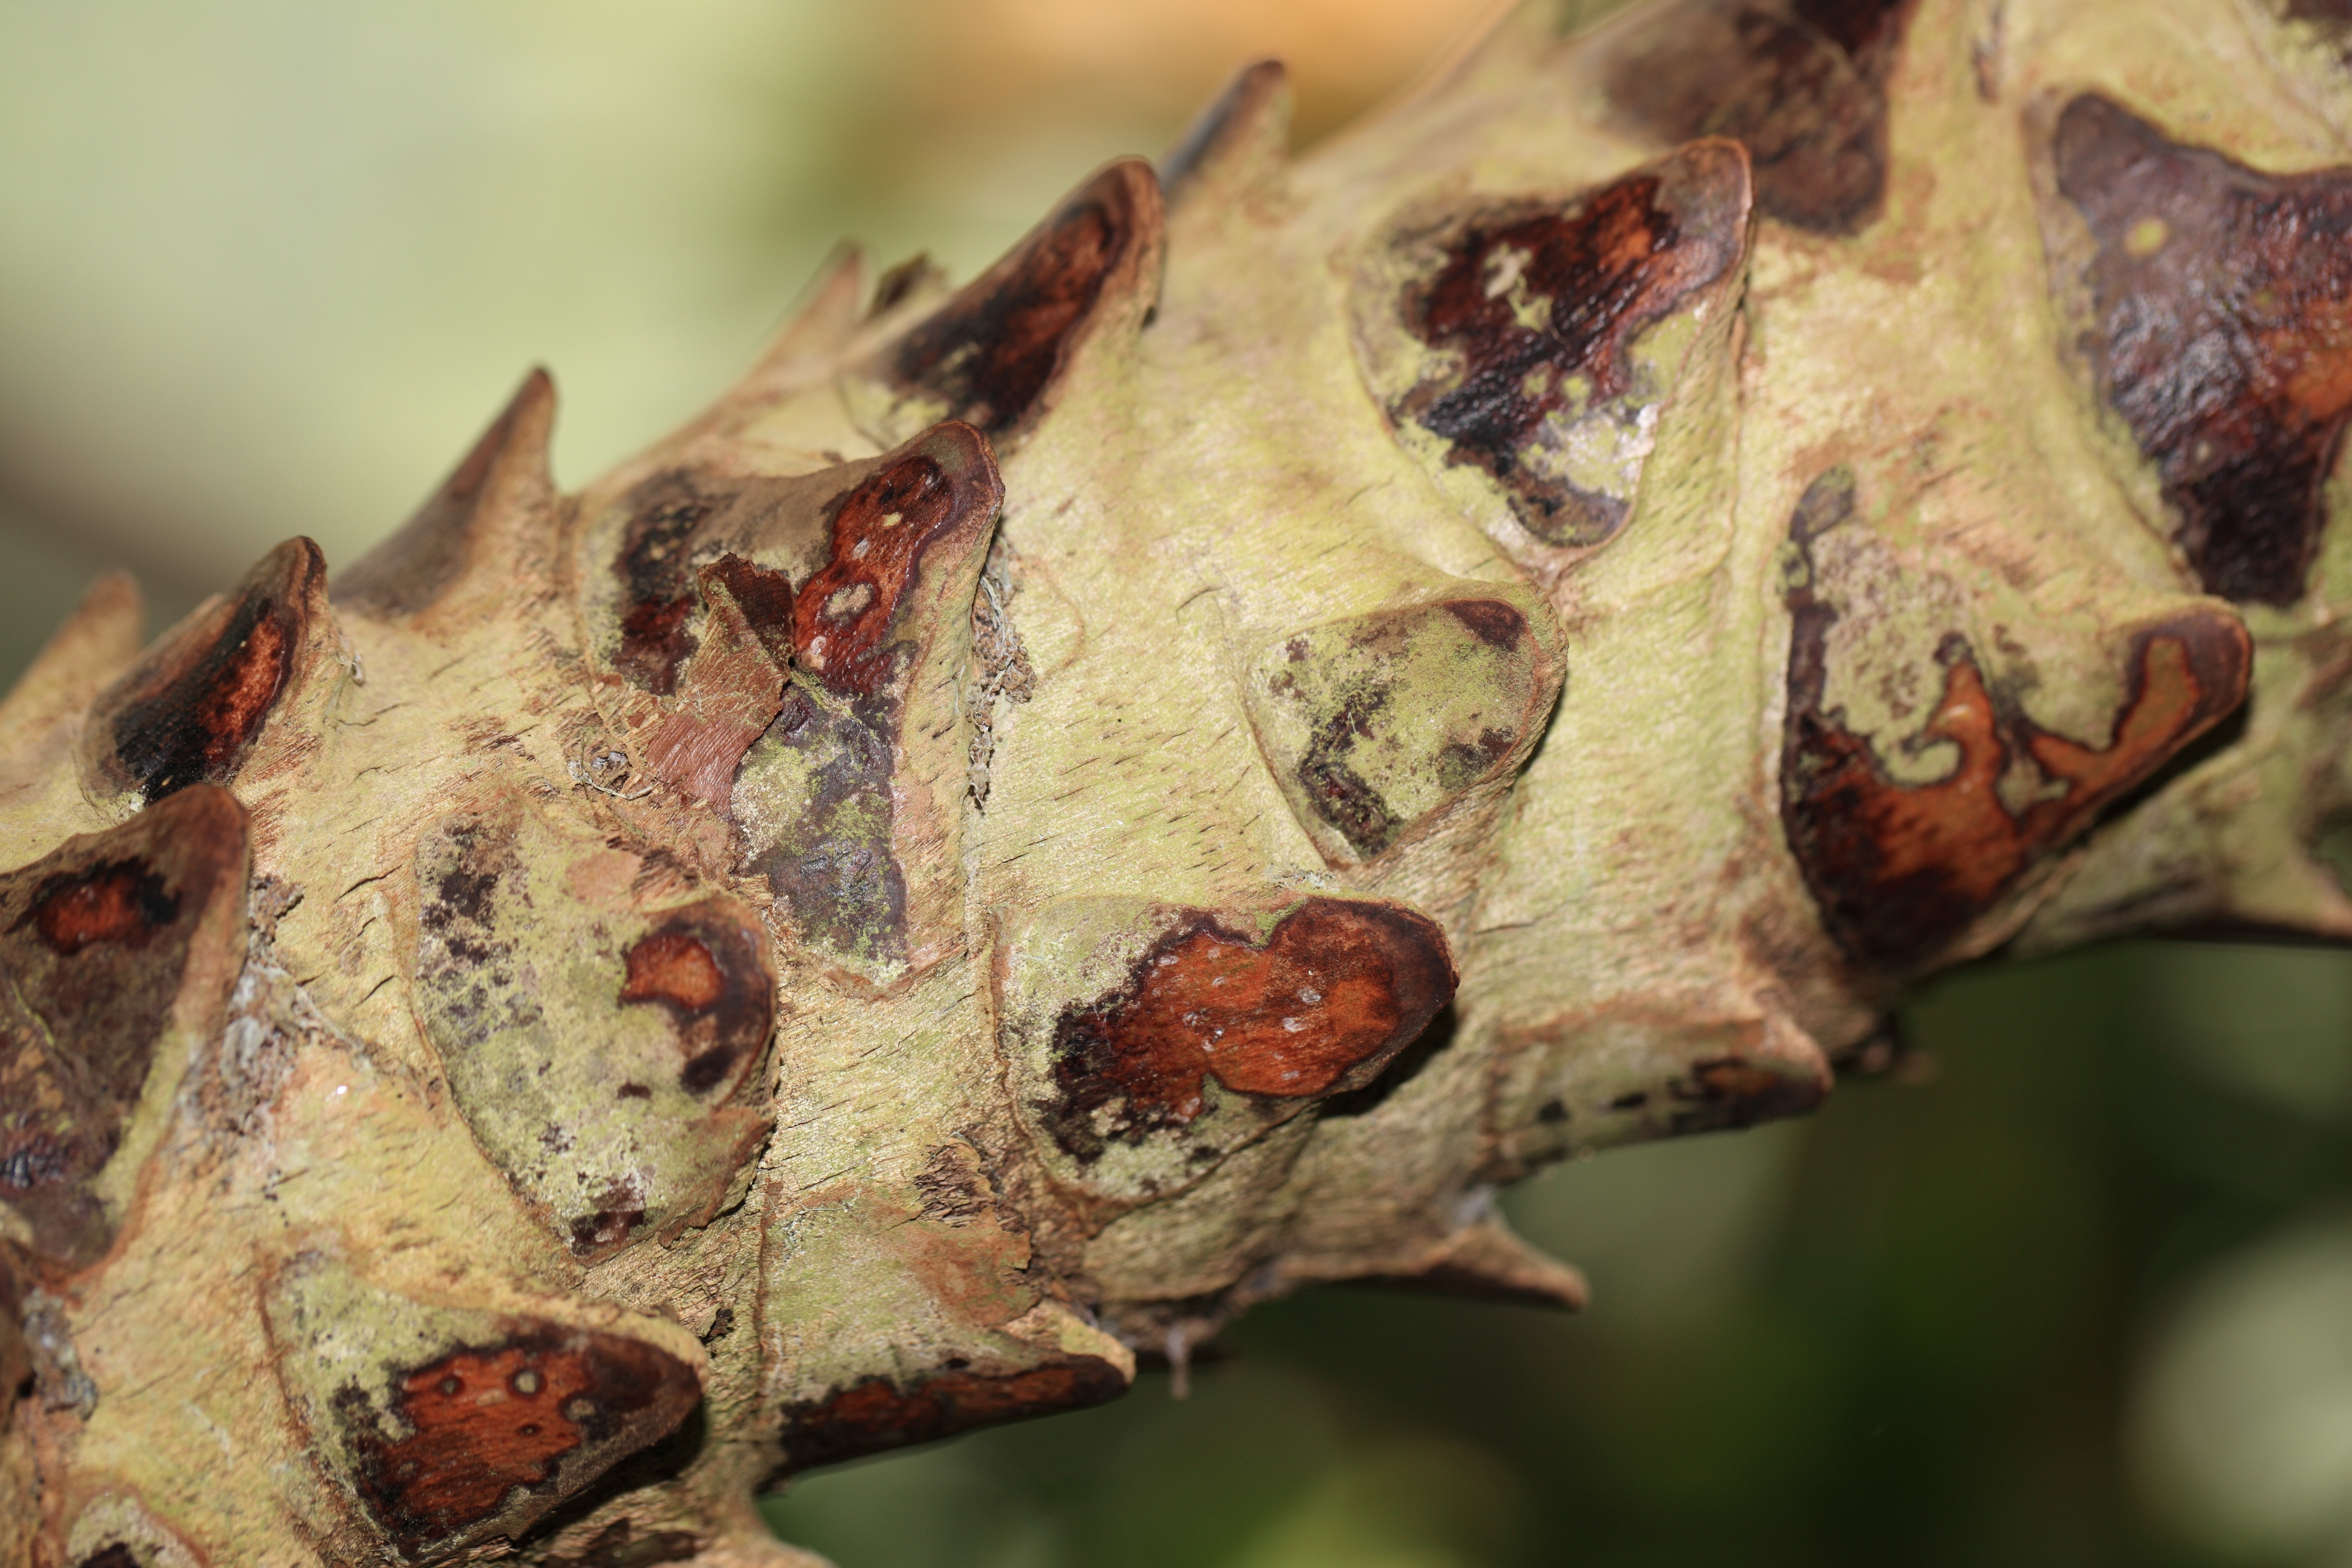
tree, nature, branch, plant, leaf, flower, trunk, wildlife, high, produce, insect, autumn, park, botany, flora, fauna, close up, tochigi, 5d, hires, markii, phoenix, hi, res, resolution, mooka, igashira, macro photography, roebelenii, taxonomy binomial phoenixroebelenii